Ethiopiaid

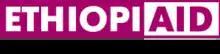

Ethiopiaid is a UK-registered charity that generates public funding for local charity partners in Ethiopia. It supports organisations who work in poverty reduction, healthcare, empowerment of women & girls, elder support, children with disabilities, and educational access.